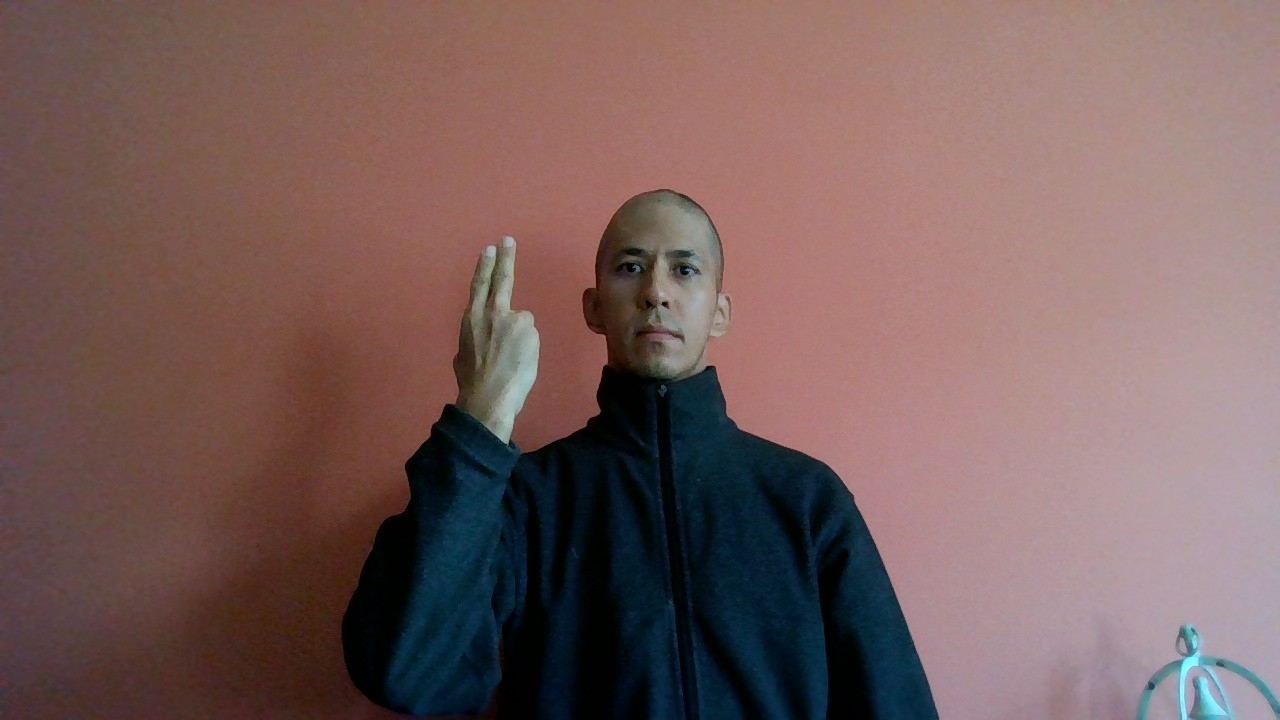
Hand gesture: two_up_inverted